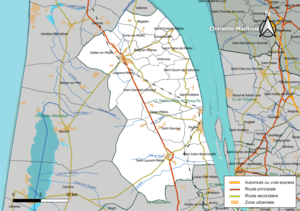
Carte géographique de la Communauté de communes Médoc Cœur de Presqu'île, département de la Gironde, France. Composition au 1er janvier 2019.
La communauté de communes Médoc Cœur de Presqu'île est une communauté de communes française située dans le département de la Gironde en région Nouvelle-Aquitaine.